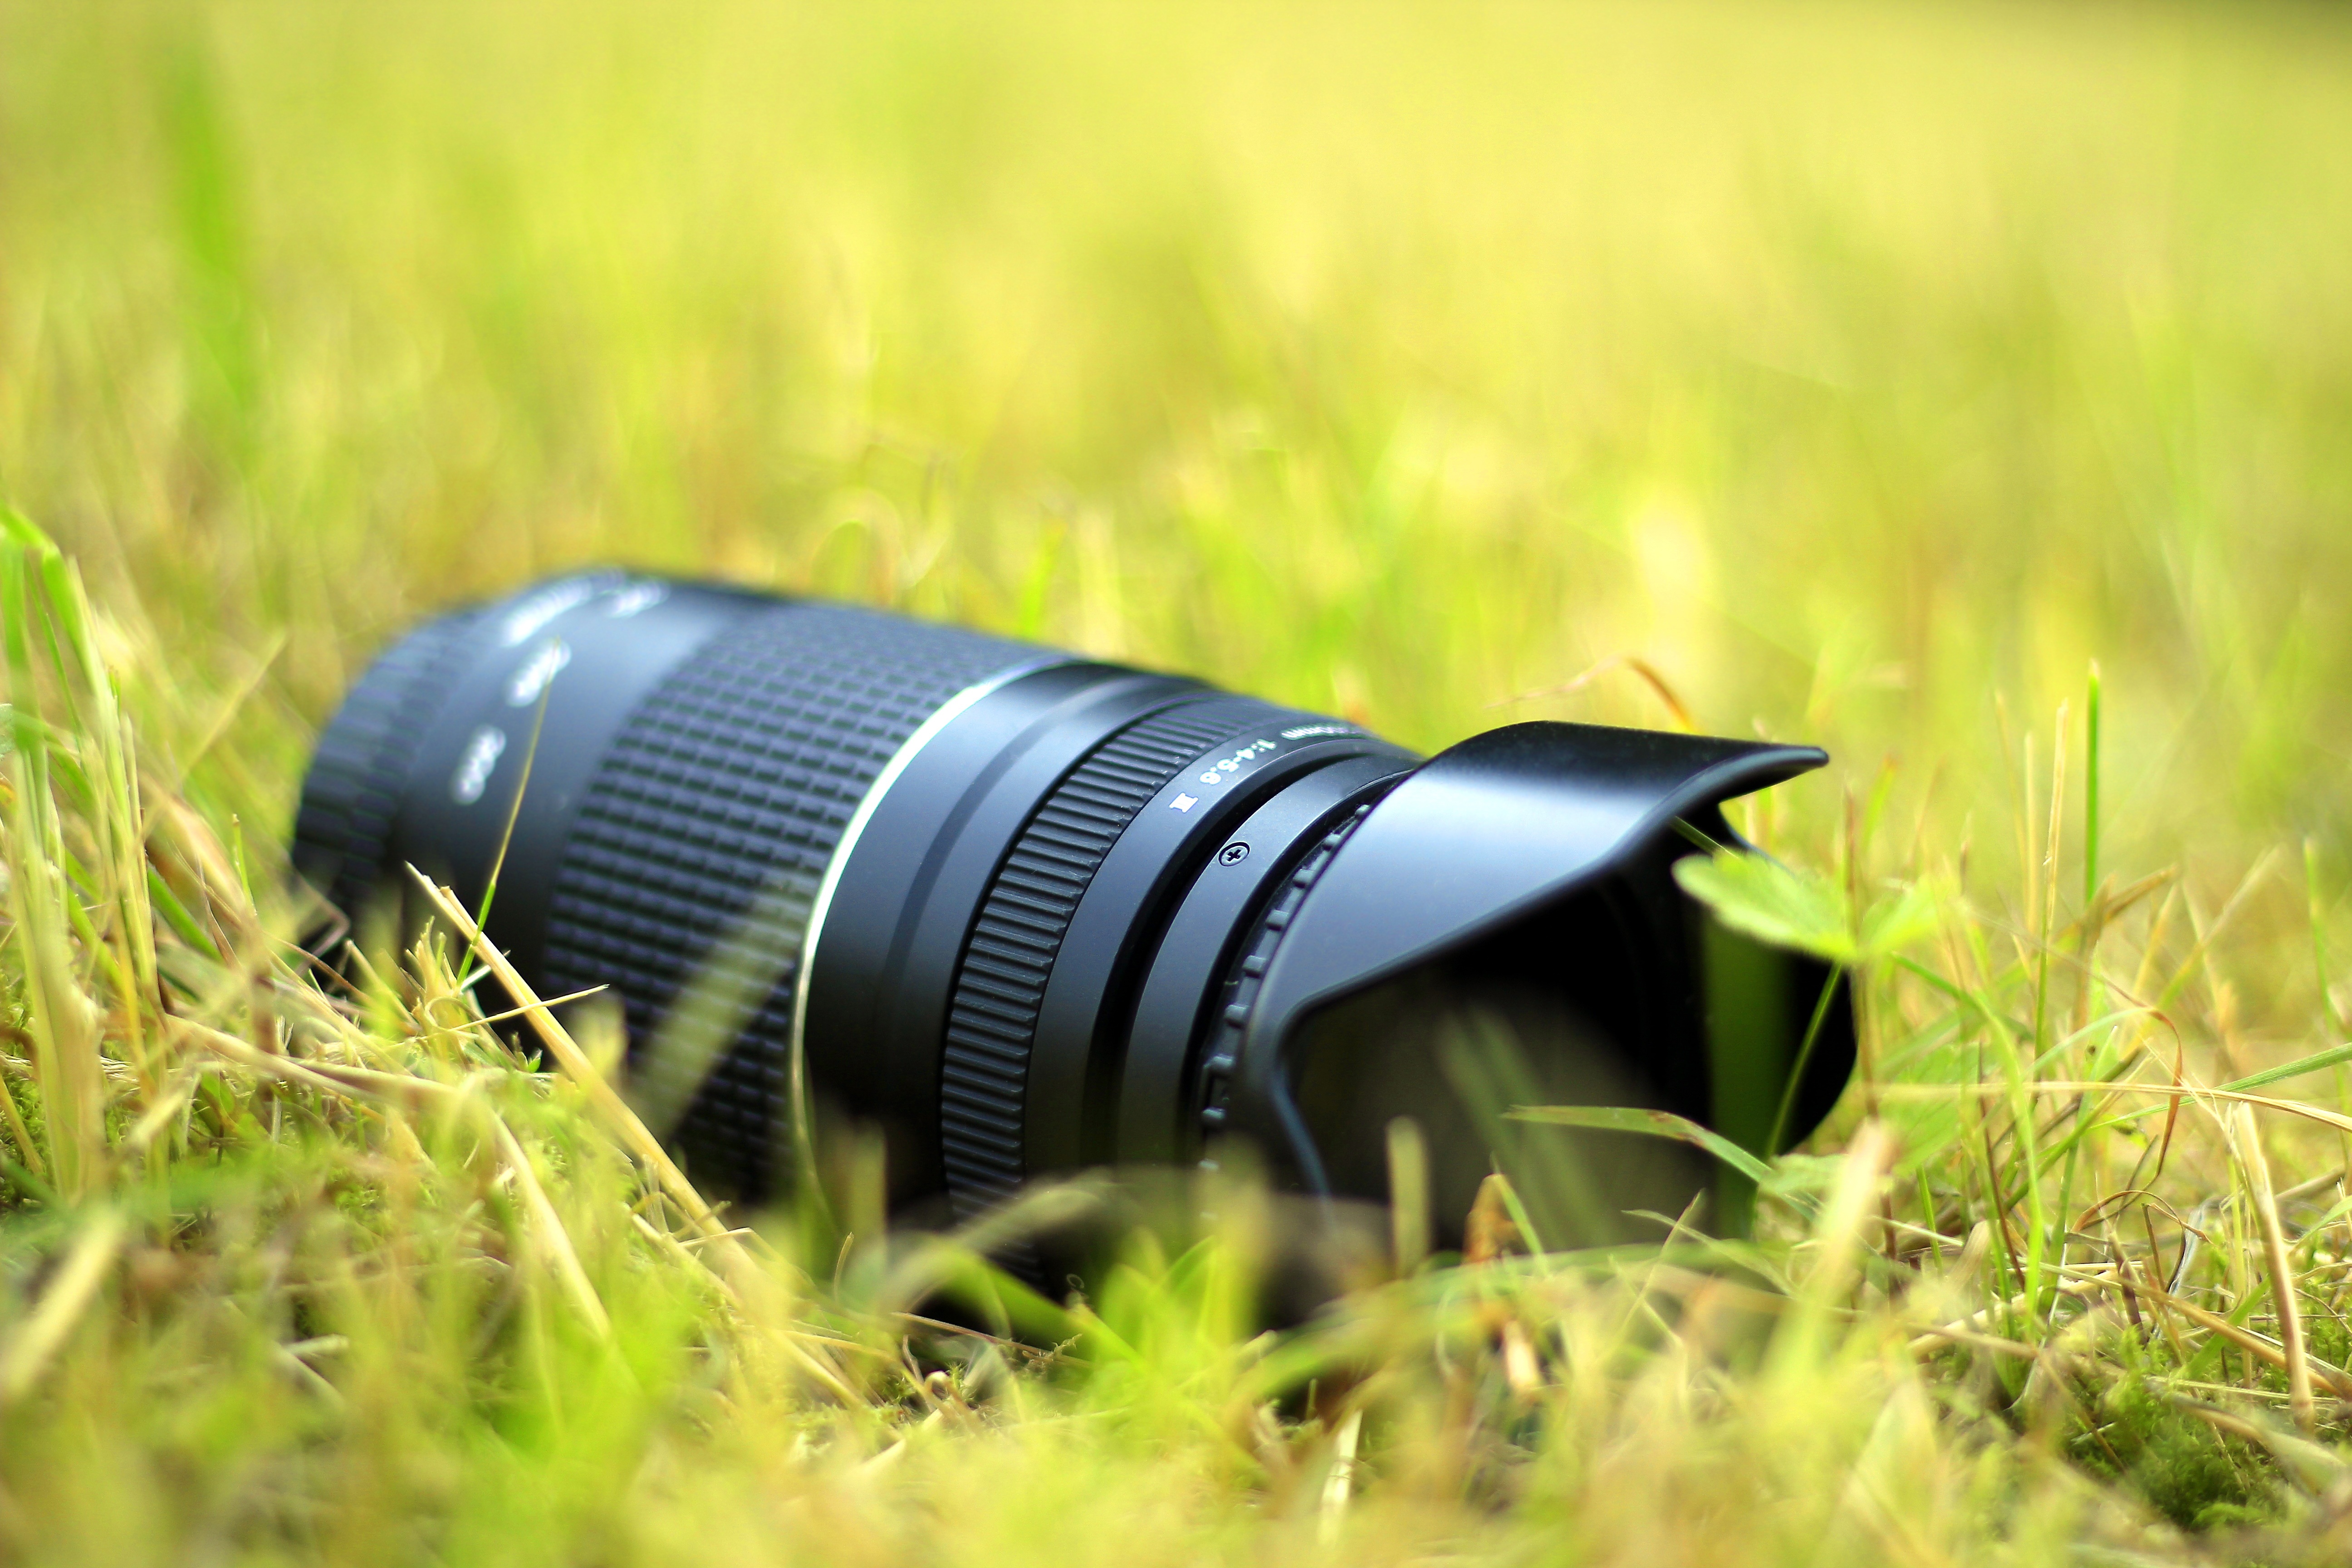
nature, grass, lawn, camera, photography, photographer, meadow, wildlife, dslr, green, lens, outdoors, day, telephoto lens